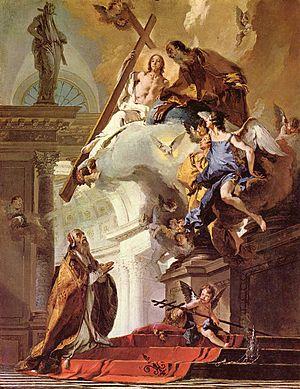
Une étude à l'huile ou croquis à l'huile est une œuvre réalisée principalement sous forme de peinture à l'huile ébauchée et non destinée à être un produit final. Elles étaient originellement créées comme études préparatoires — ou modello — afin de les présenter comme prototype à faire valider par le commanditaire en vue de réaliser la véritable œuvre, de plus grandes dimensions.
Clément de Rome est le 4ᵉ pape de l'Église catholique, de l'an 92 à l'an 99, et, chronologiquement, le premier Père apostolique, auteur d'une importante lettre apostolique adressée, à la fin du Iᵉʳ siècle par l'Église de Rome à celle de Corinthe. Il est essentiellement connu par cette lettre et par les divers témoignages le concernant.
Un modello est, en histoire de l'art, l'étude préparatoire, généralement à une plus petite échelle, d'une œuvre d'art ou d'architecture.